Derek Grant (drummer)

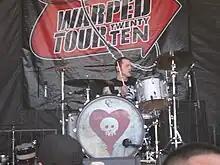
Grant with Alkaline Trio during the 2010 Warped Tour

Grant plays Drum Workshop drums, Sabian cymbals, Vater sticks, Remo heads, and DW hardware.